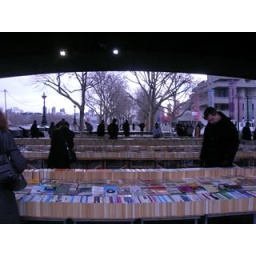
books under the bridge